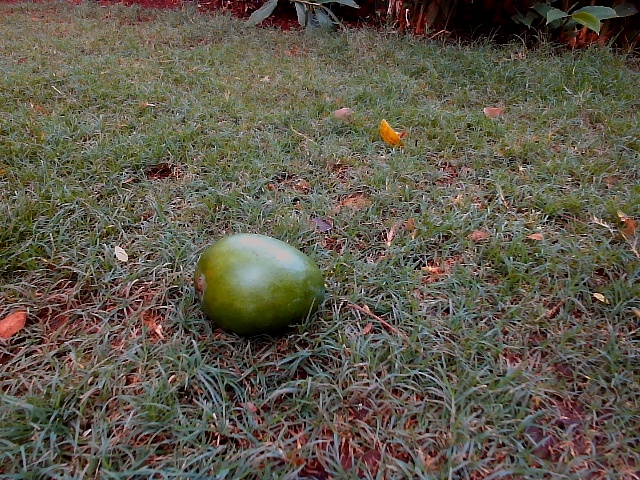
Label: Raw_Mango